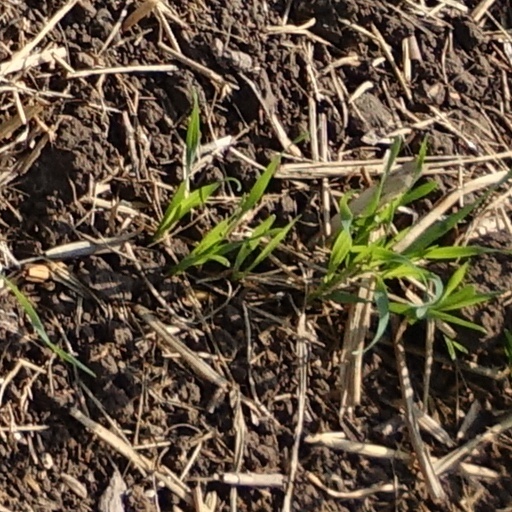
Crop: wheat